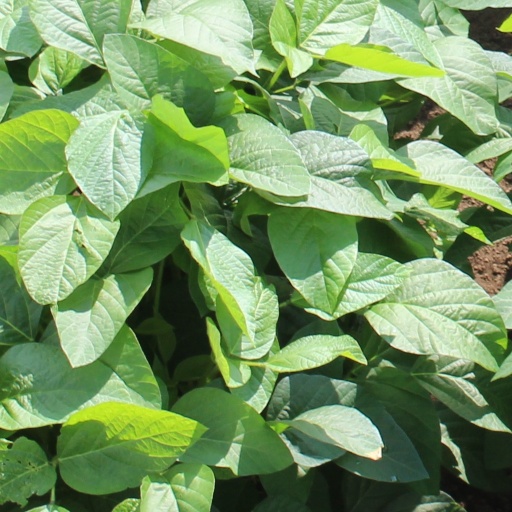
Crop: soybean